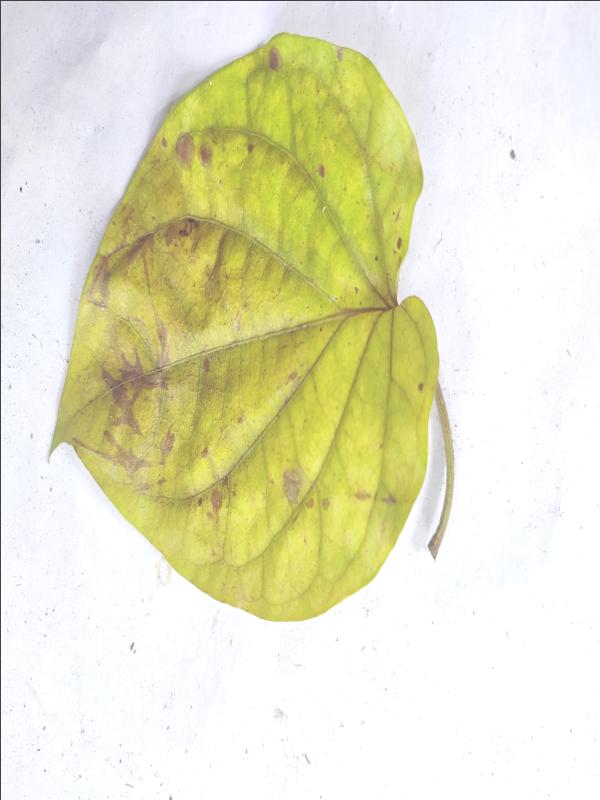
Label: Dried_Leaf